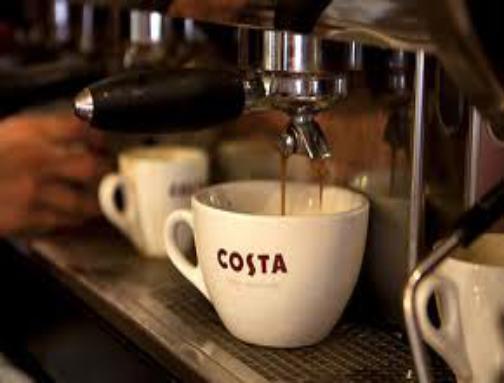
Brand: Costa Coffee
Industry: Food